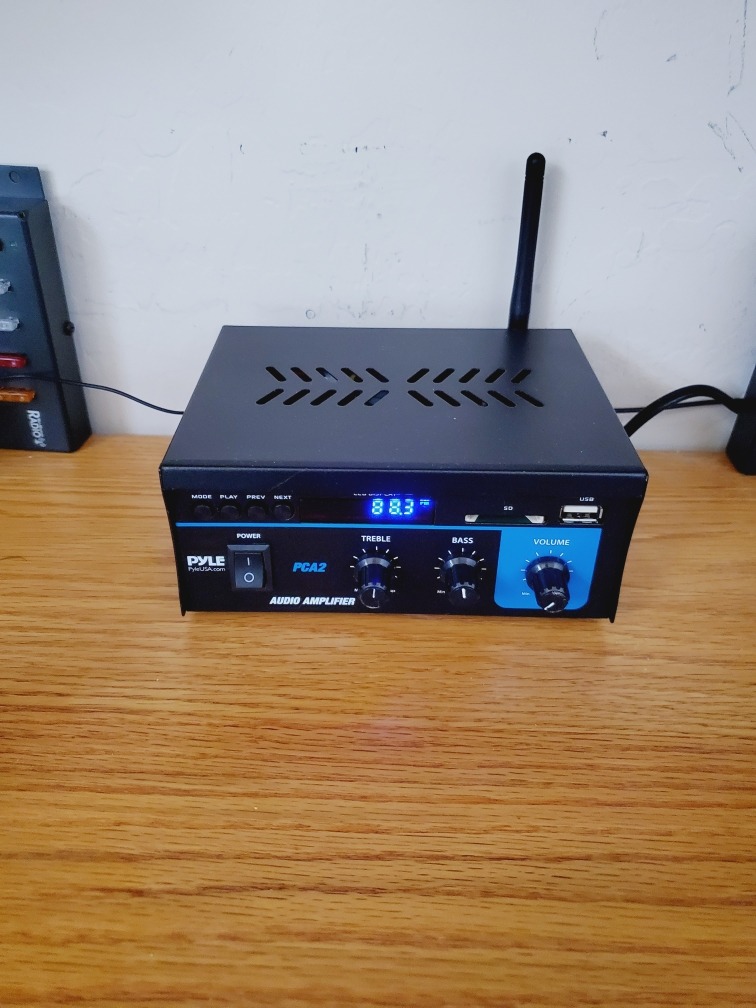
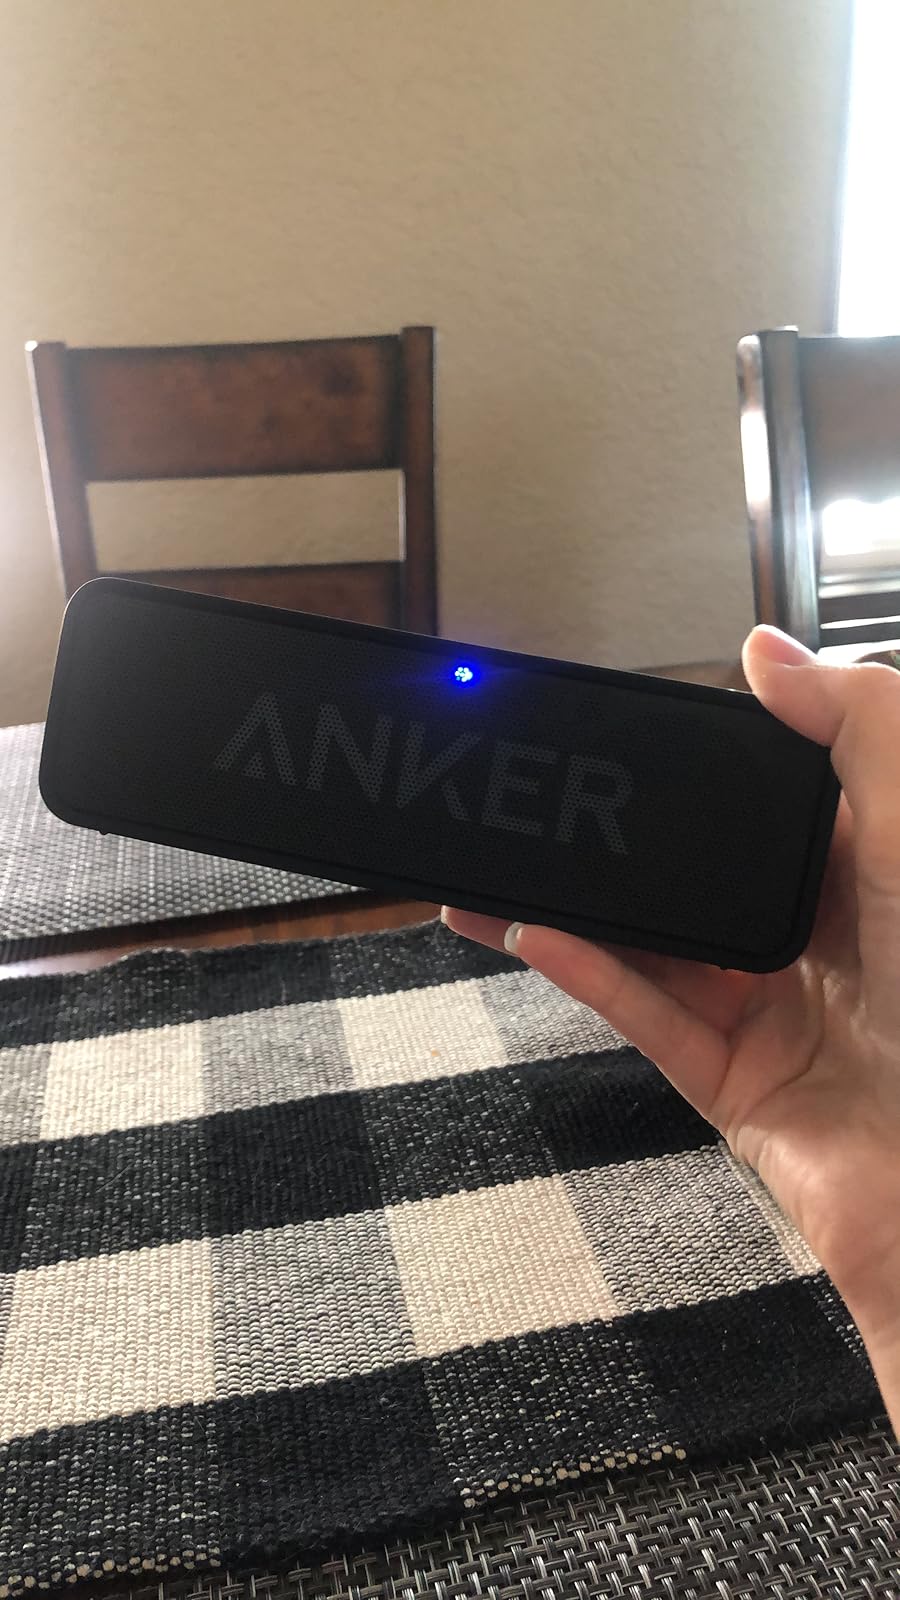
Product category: speaker
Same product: no